Amblainville

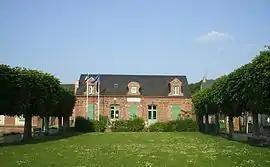
Town hall

Amblainville is a commune in the Oise department in northern France.